Lulu Haangala

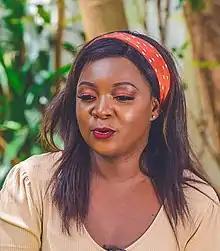
Lulu in 2021.

Lulu Haangala (born 12 March 1984), also known by her married name Luyando Haangala Wood is a Zambian media and communications consultant, TV personality, local government-certified Master of Ceremonies and is also US Embassy Zambia Youth Ambassador, Pizza Hut Zambia and Samsung Zambia Brand Ambassador and the founder of #WeKeepMoving Foundation and in December 2014 Lulu became partners with Dagon Holding Media. Lulu has also been featured in the 2016 May issue of a South African Magazine Mamas & Papas as the cover story.